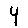
Label: 4